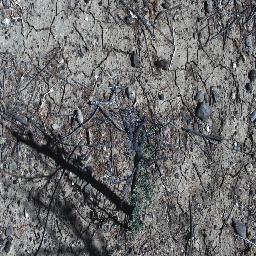
Label: prickly_acacia